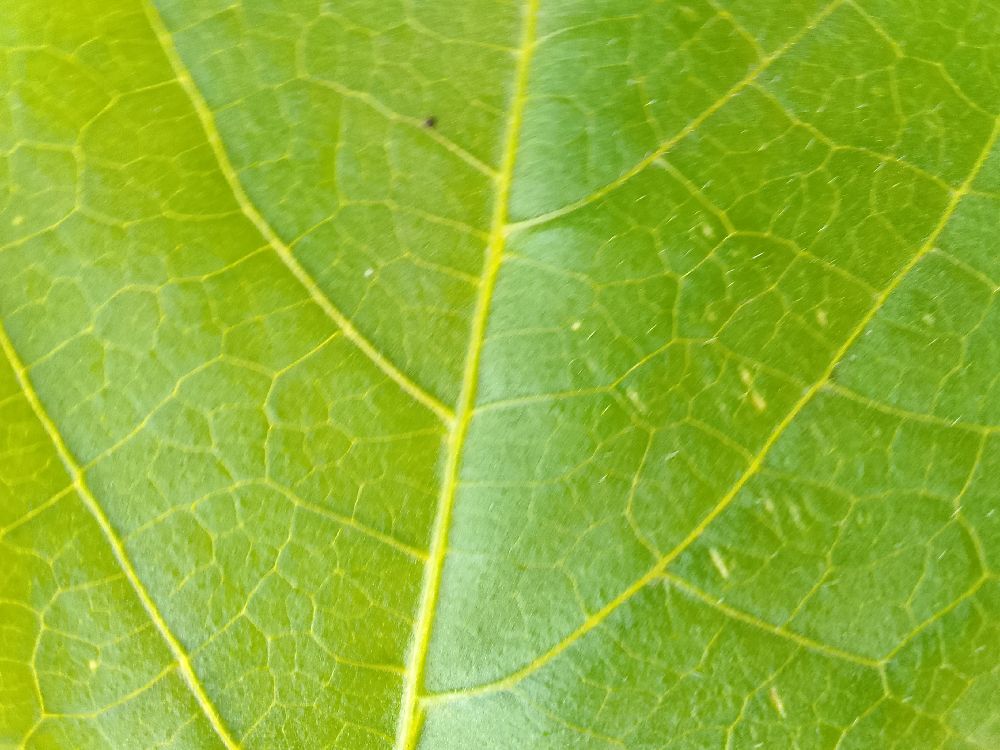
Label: healthy